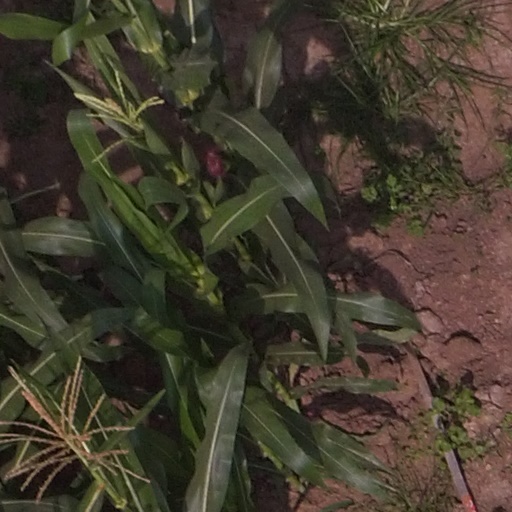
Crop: maize; corn